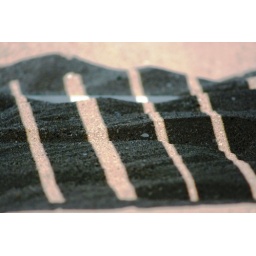
shadow under beach chair